Hempton, Oxfordshire

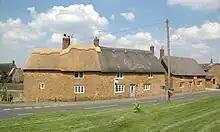
Early 18th century cottages in Hempton. From left to right: Turret Thatch, Middle Corner Cottage and Top Thatch

Hempton has a number of cottages that were built late in the 17th or early in the 18th century. Turret Cottage and Middle Corner Cottage are early 18th century, and plaque between them records that they were restored in 1976 with the help of the CPRE Oxfordshire Buildings Preservation Trust Ltd.